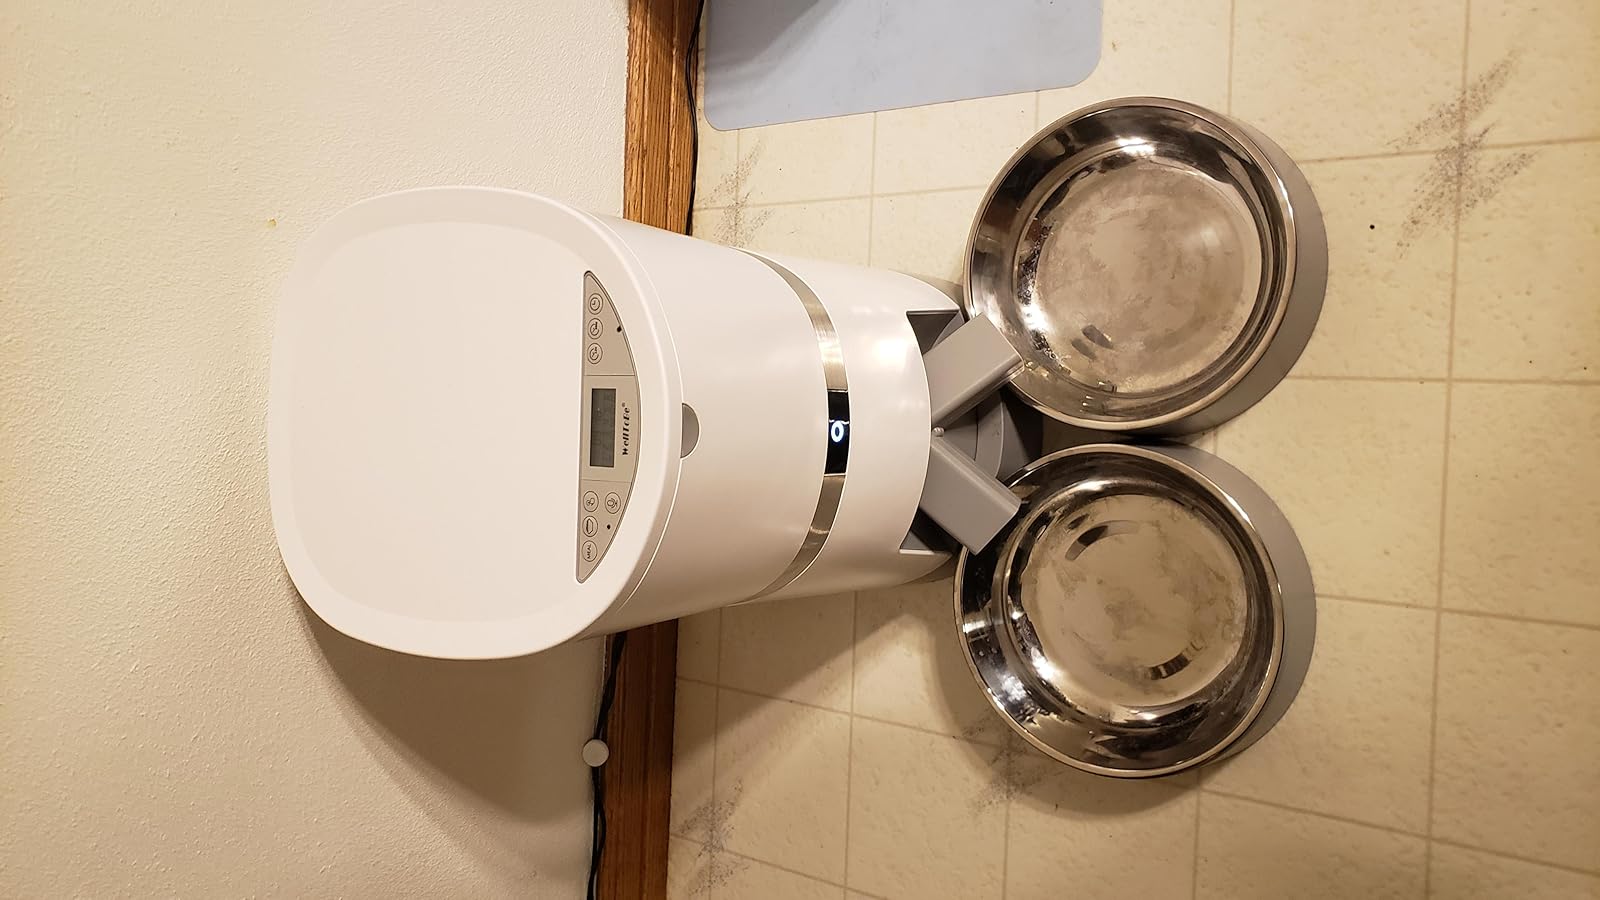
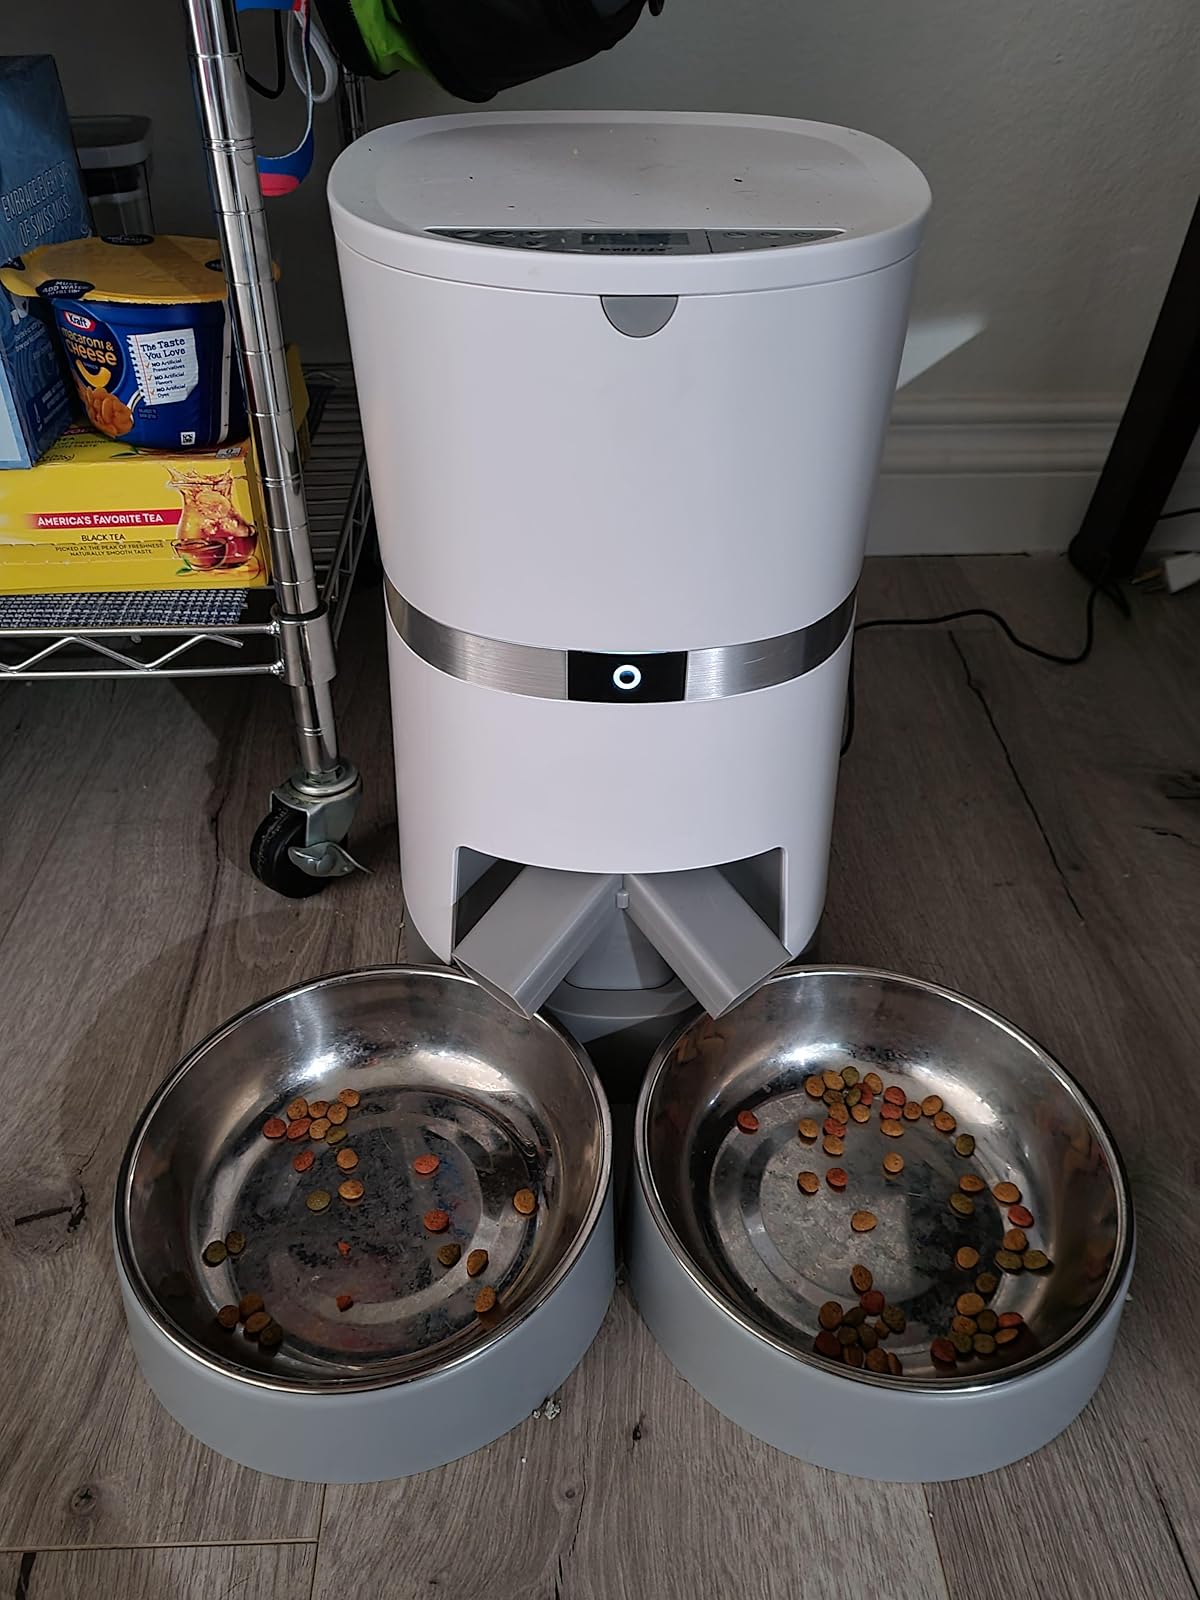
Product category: items_feeder
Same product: yes